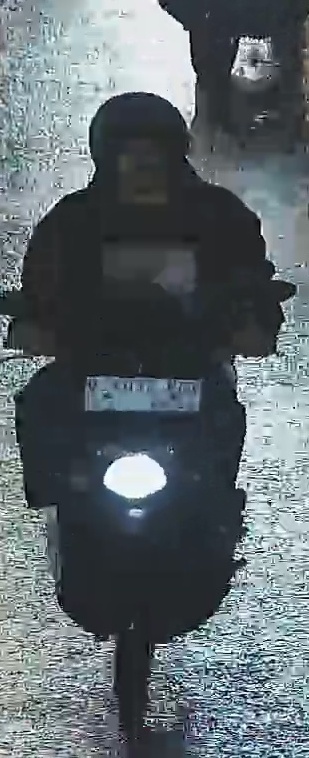
person-with-helmet: 1
person-without-helmet: 0